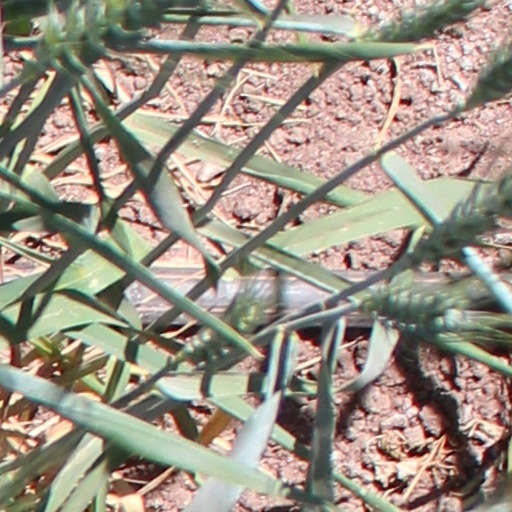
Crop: wheat